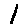
Label: 1